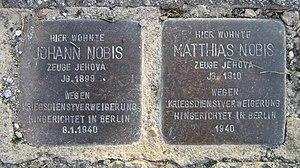
Johann Nobis était un objecteur de conscience autrichien. C’est à sa mémoire que l’artiste Gunter Demnig a placé la première des Stolpersteine dont il y a aujourd’hui plus de 20 000.